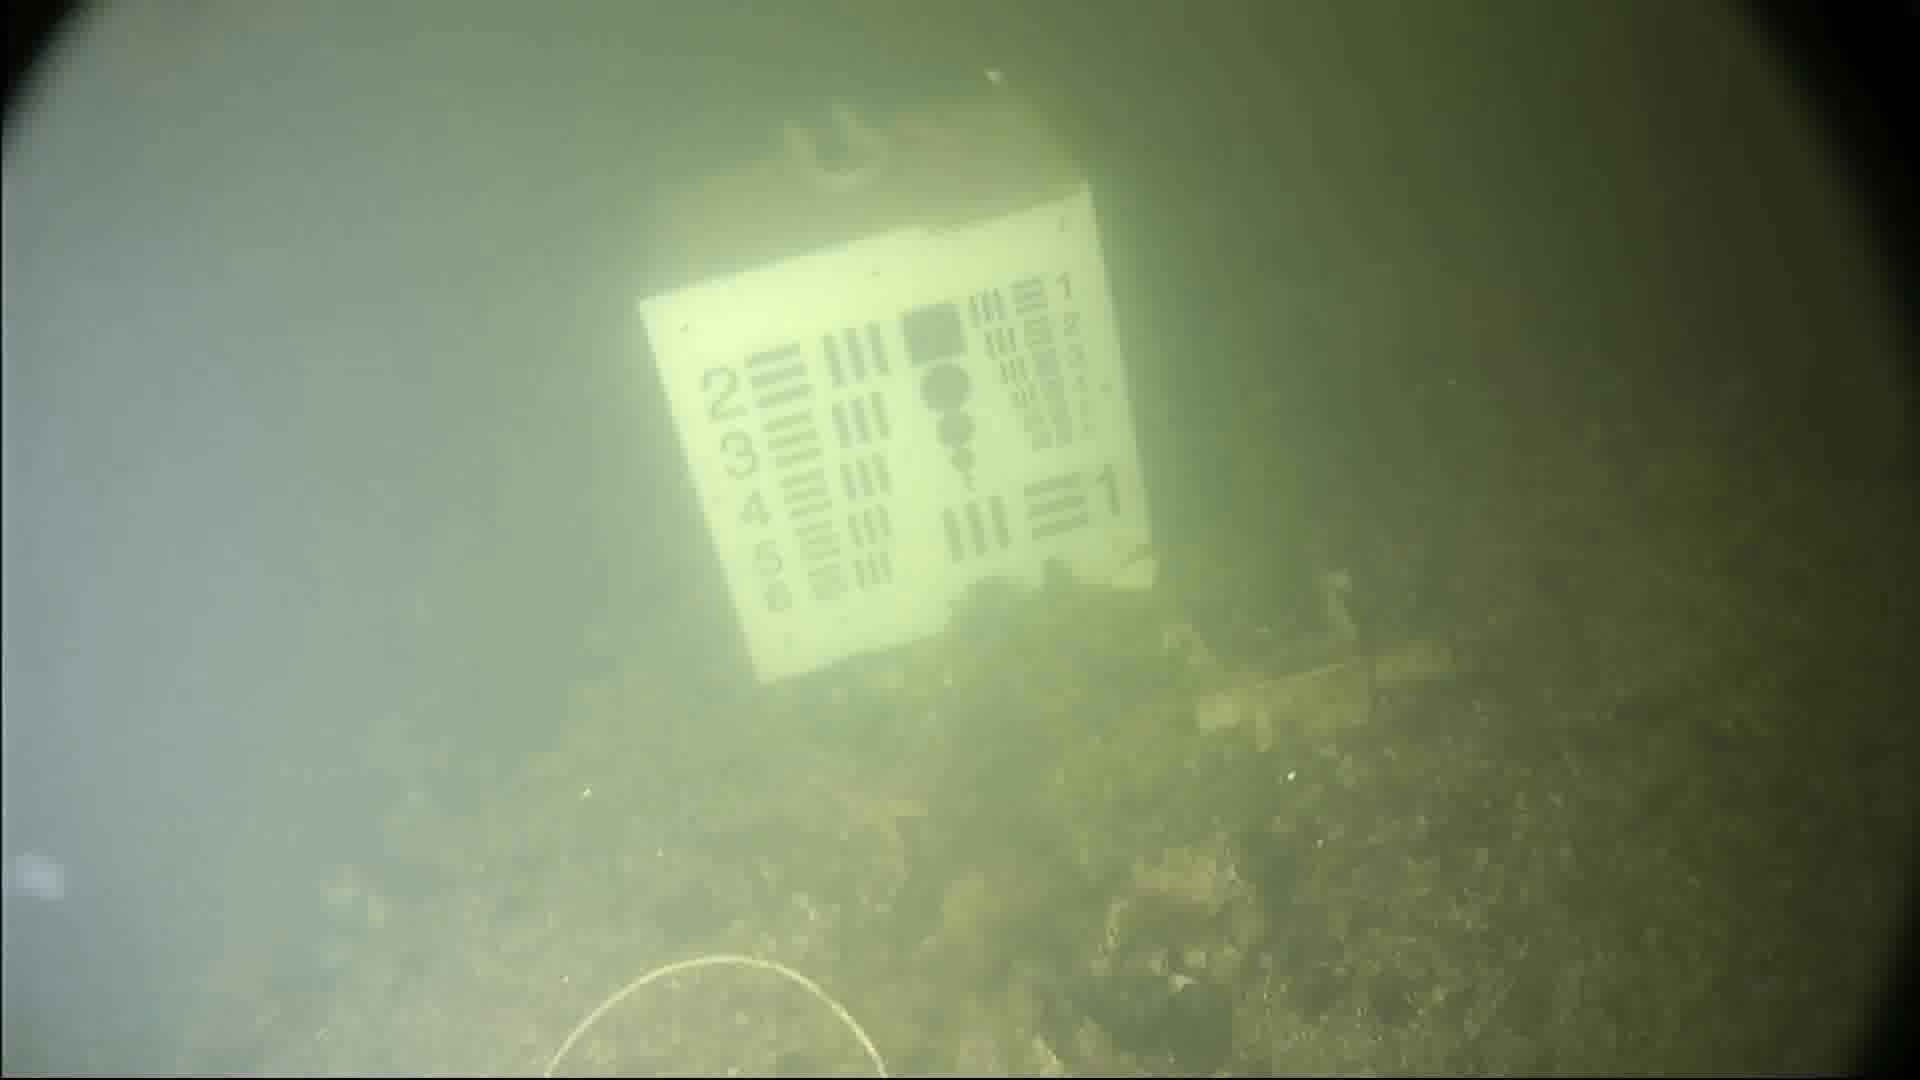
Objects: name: starfish
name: jellyfish